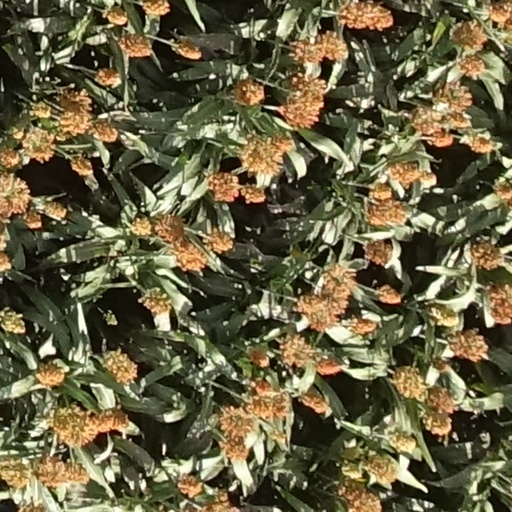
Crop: sorghum